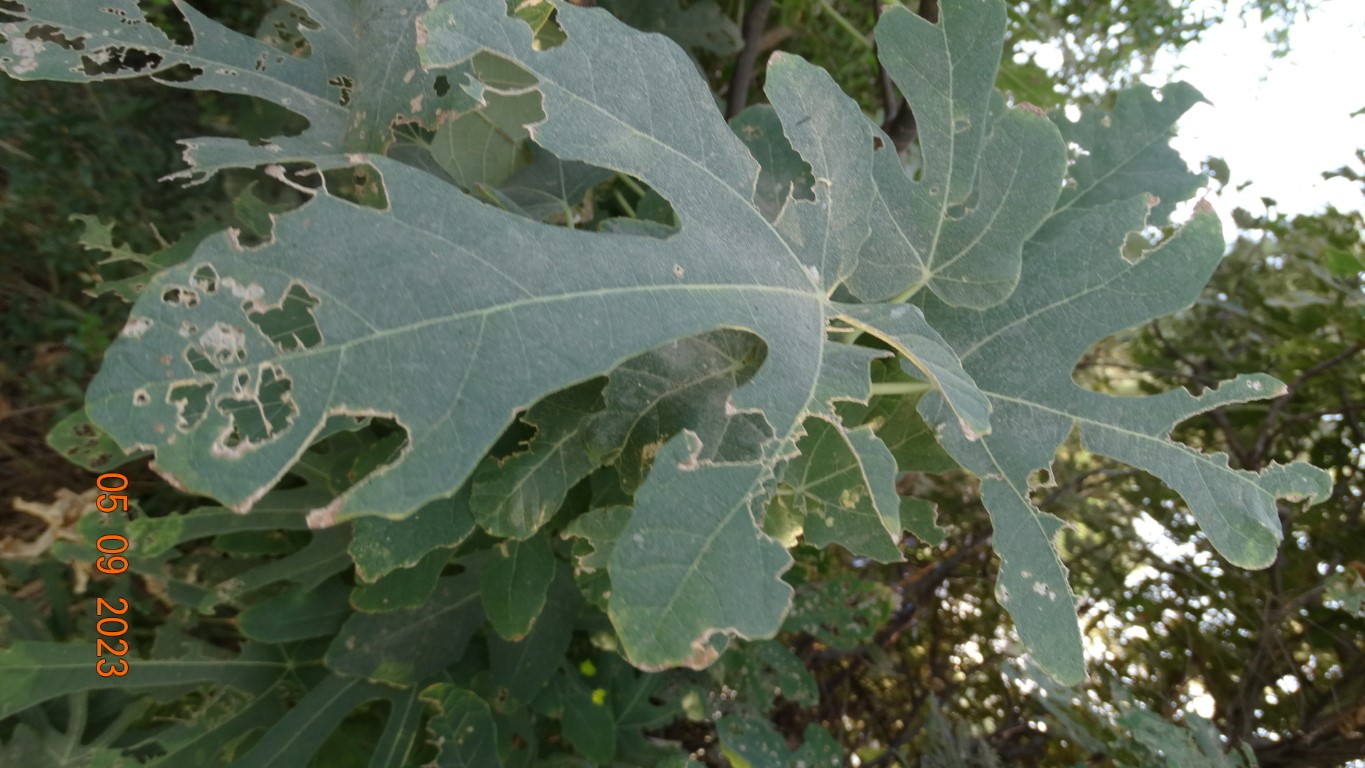
Label: infected